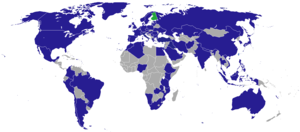
Ceci est une liste des représentations diplomatiques de la Finlande. Le ministère finlandais des affaires étrangères a été créé peu après son indépendance en 1917. Pour encourager sa reconnaissance internationale et promouvoir ses intérêts frontaliers, commerciaux et maritimes, la Finlande possédait douze missions à l'étranger à la fin de 1918. Au moment où la Seconde Guerre mondiale explosa, elle gérait 20 ambassades et six consulats.